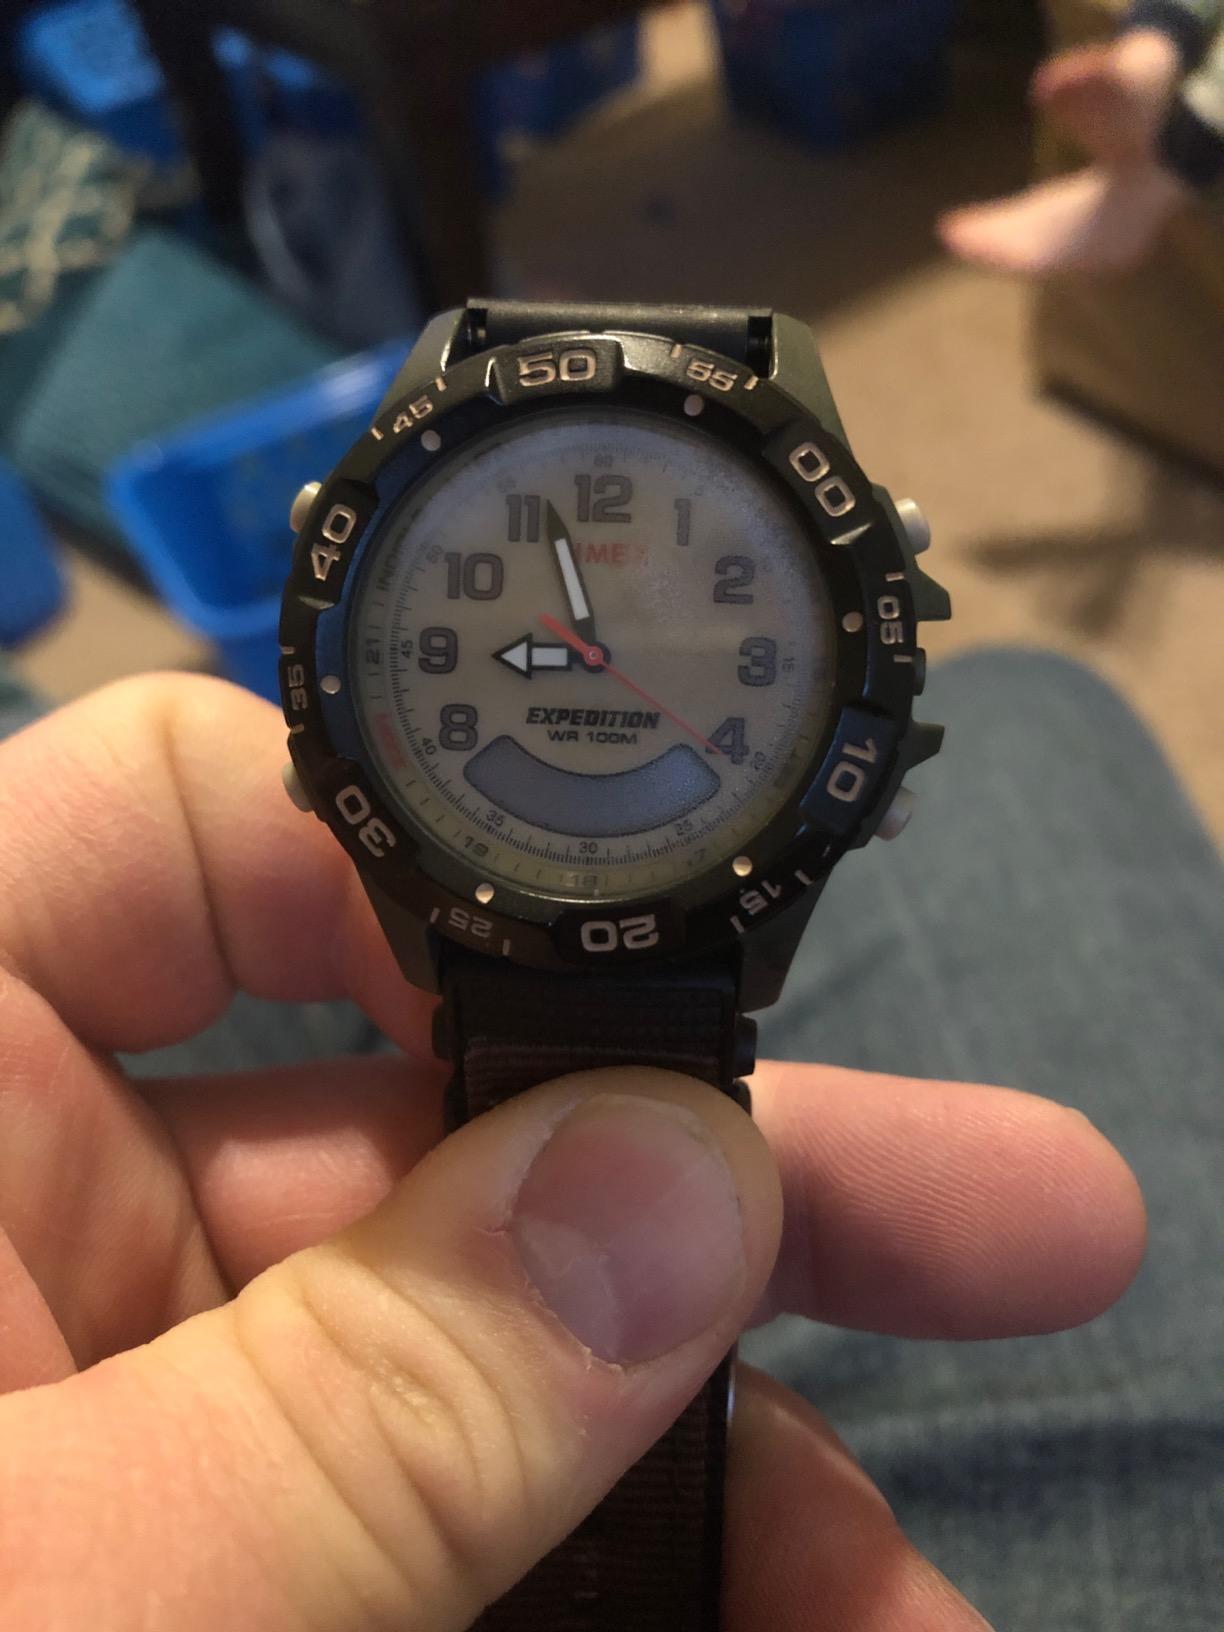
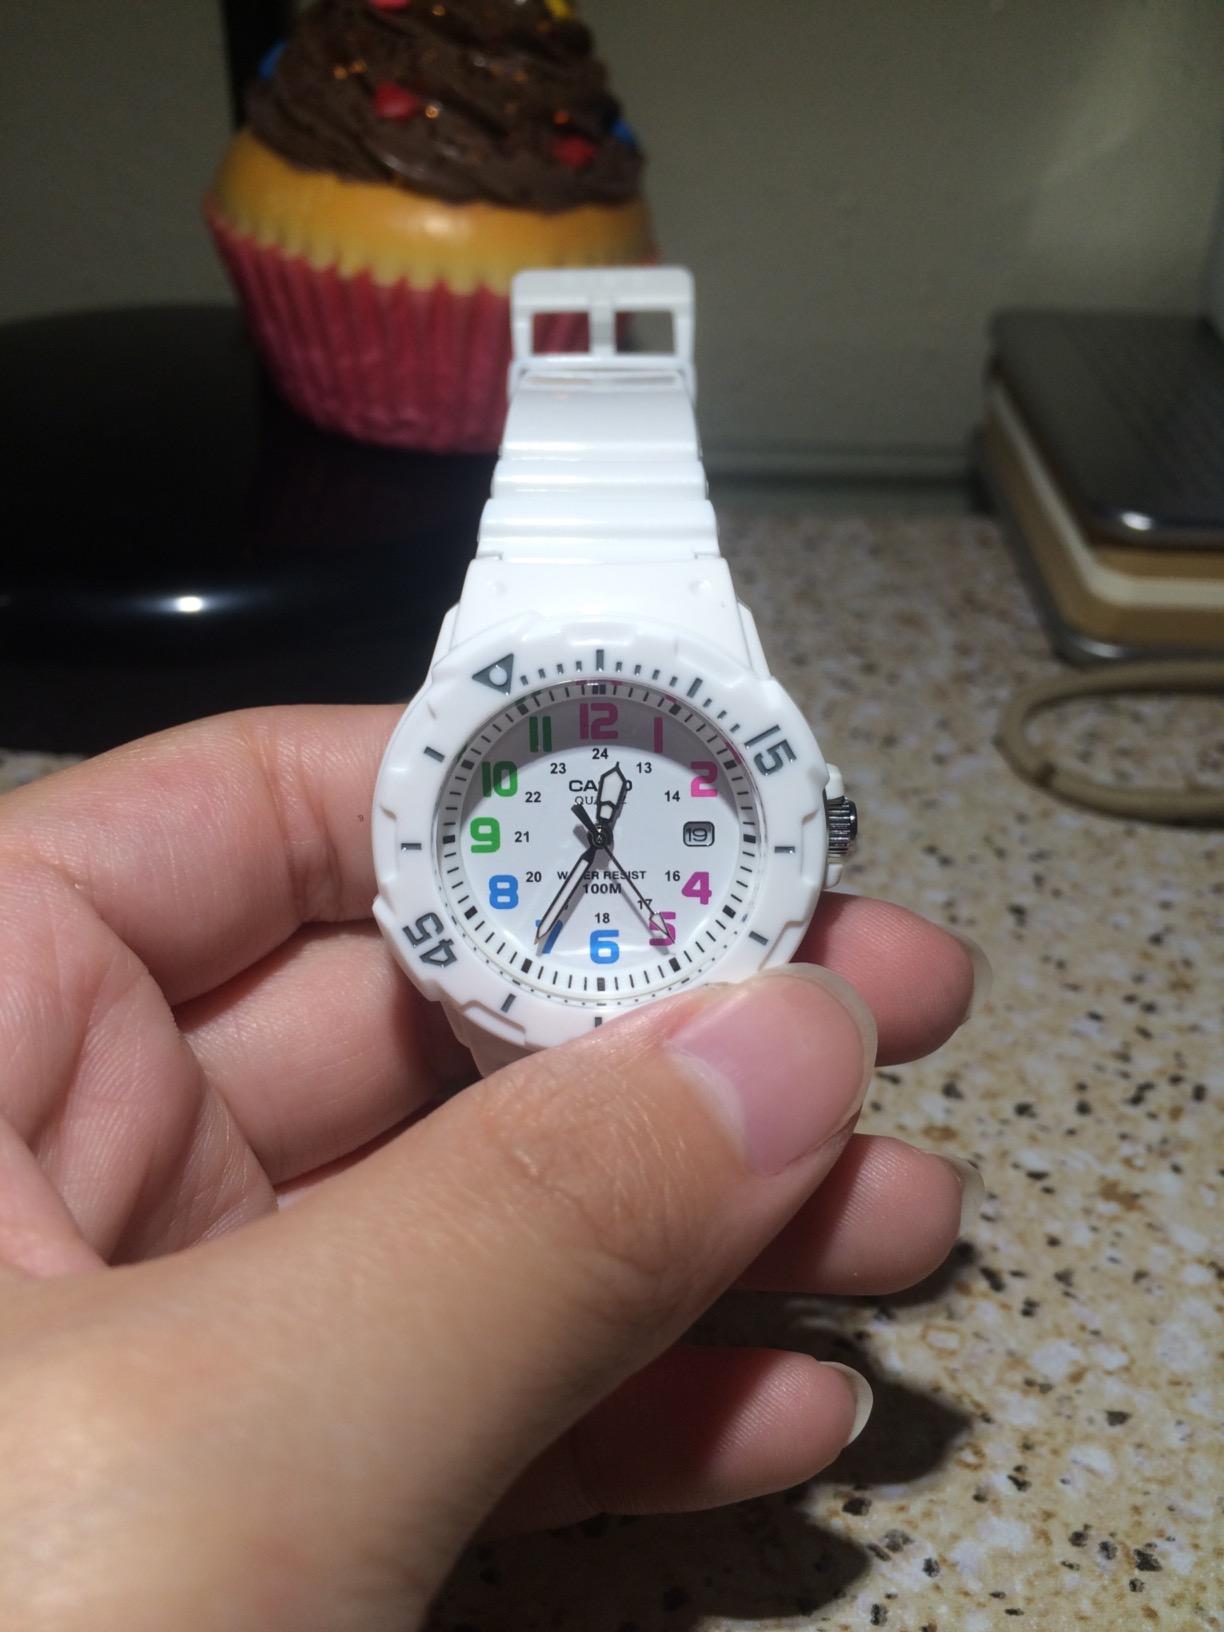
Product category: accessories_watch
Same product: no